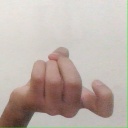
अक्षर: ज